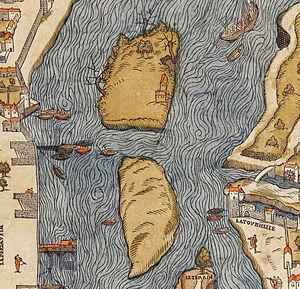
Le pont Marie est un pont franchissant la Seine à Paris, en France. Il relie l'île Saint-Louis au quai de l'Hôtel-de-Ville, dans le 4ᵉ arrondissement.
L’île Saint-Louis est une île située sur le fleuve de la Seine, en plein cœur de Paris, dans le 4ᵉ arrondissement, juste en amont de l’île de la Cité. L’île Saint-Louis comptait une population de 2 323 habitants au 1ᵉʳ janvier 2016. Les habitants de l’île Saint-Louis sont les Ludovisiens ou les Ludoviciens.